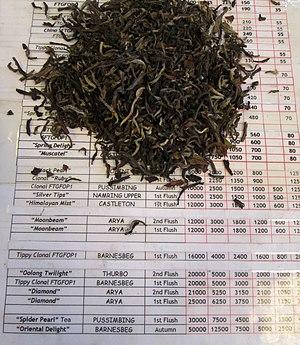
Le thé Darjeeling, l'un des plus réputés des thés noirs, provient de la région de Darjeeling, dans le Bengale occidental, en Inde. Développé par l'empire britannique pour concurrencer le thé chinois et satisfaire à une demande coloniale locale, le thé de Darjeeling est au XXIᵉ siècle un produit essentiellement d'export. Il doit sa renommée à la qualité de son thé, qui lui vient notamment de l'utilisation de théiers sinensis, une rareté dans le monde du thé noir, et de l'action d'un nuisible, l'Edwardsiana flavescens, qui en mangeant les feuilles, provoque une réaction qui donne ensuite au thé un arôme proche du muscatː les thés portent alors l’appellation muscatel.